Kurt Flasch

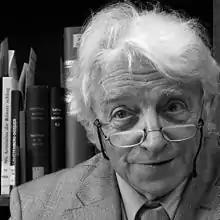
Flasch in 2012

Kurt Flasch (born 12 March 1930, Mainz) is a German philosopher, who works mainly as a historian of medieval thought and of late antiquity. Flasch was professor at the Ruhr University Bochum. He was / is a member of several German and international Academies. In 2000, he was awarded the Sigmund Freud Prize by the Deutsche Akademie für Sprache und Dichtung.